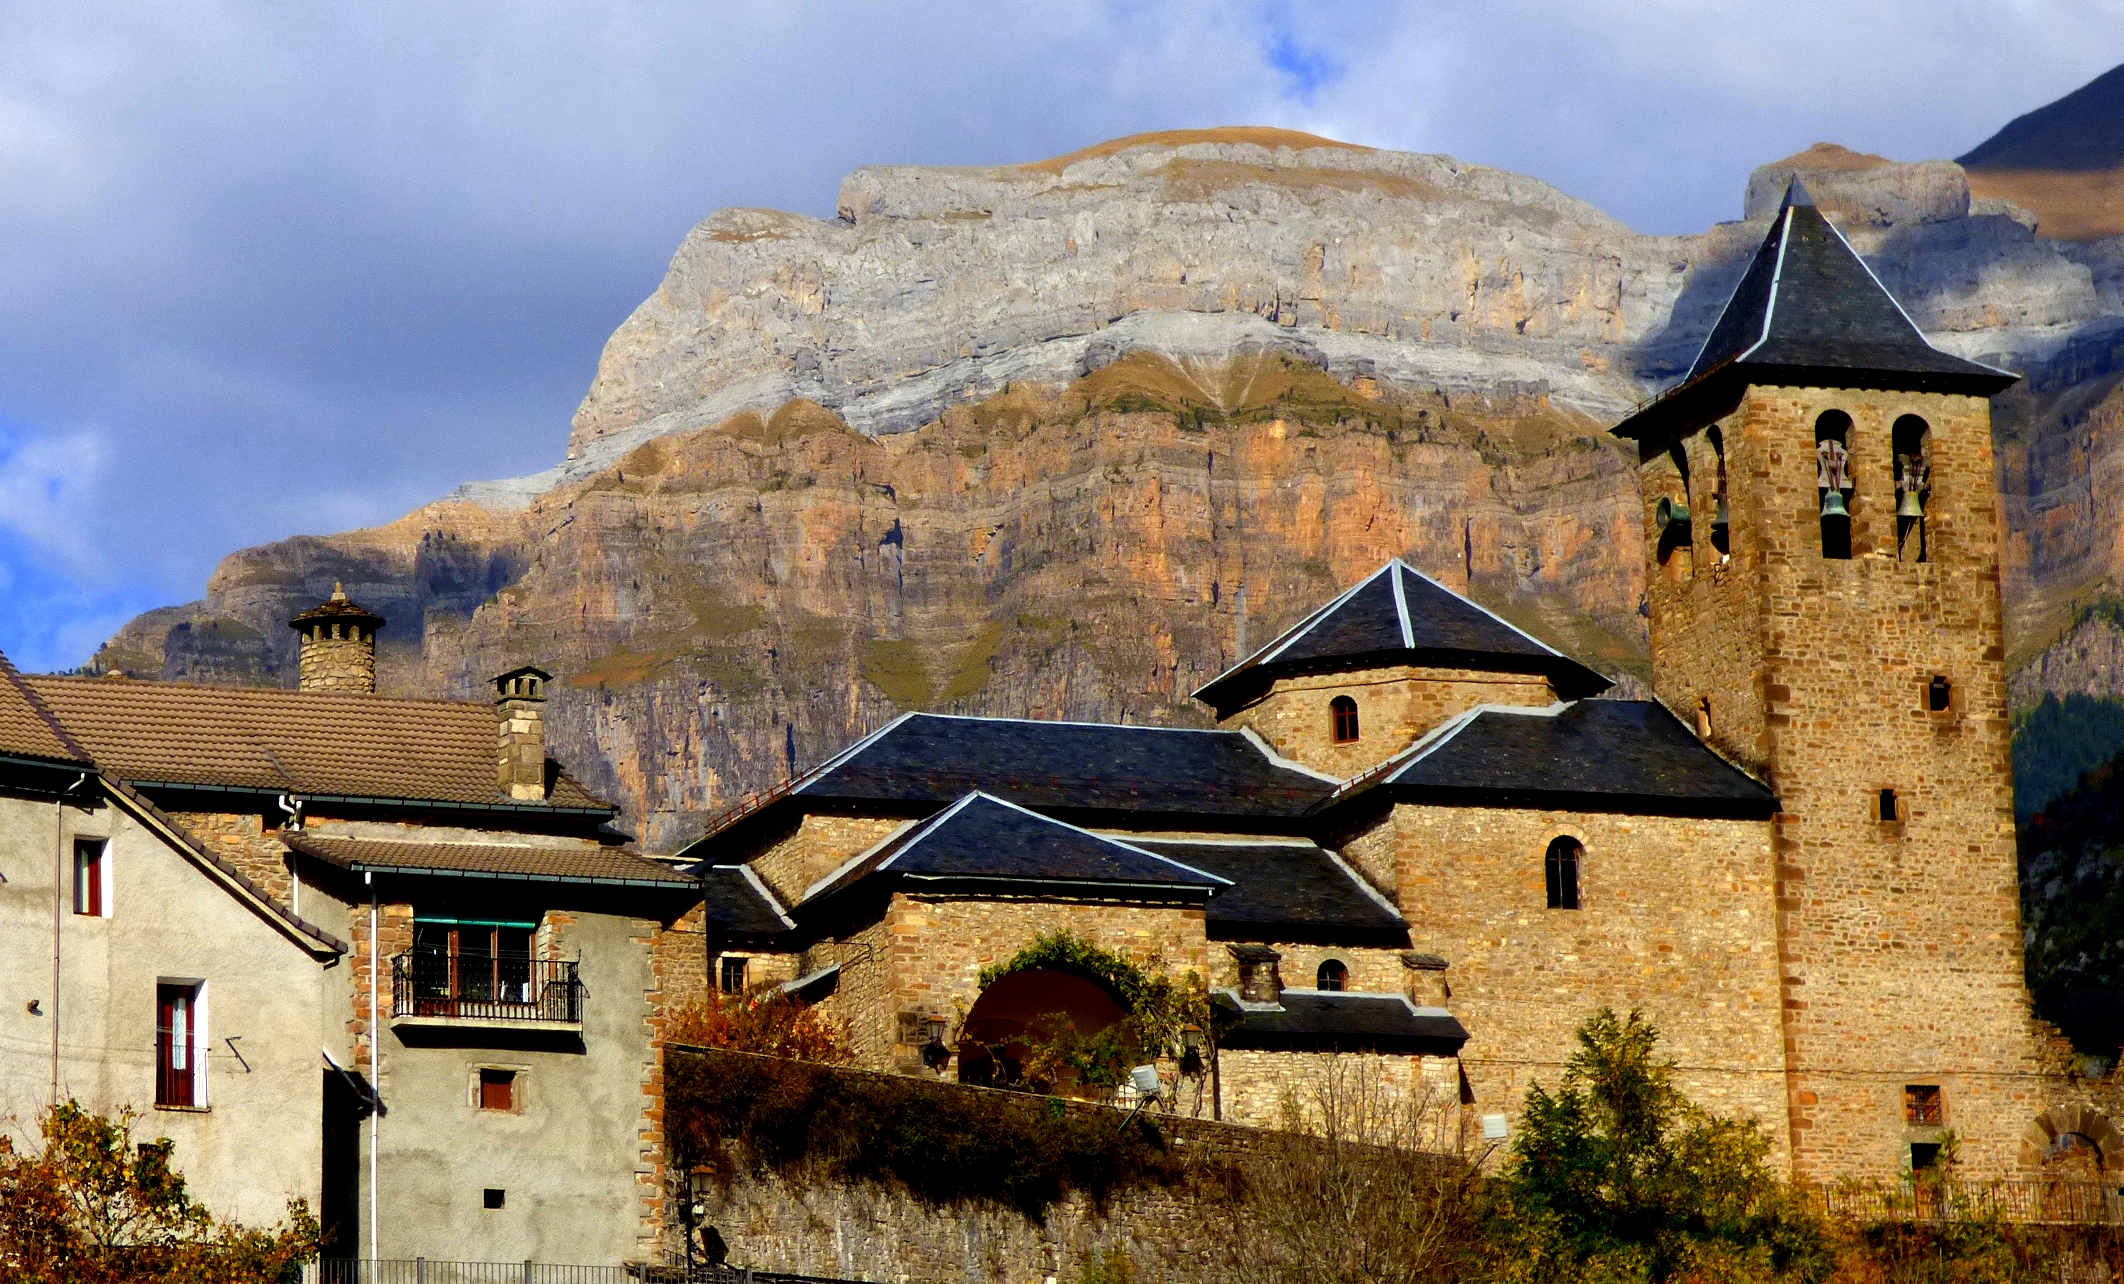
mountain, house, town, building, chateau, mountain range, village, cottage, autumn, castle, facade, contrast, yellow, colour, spain, monastery, panasonic, patterns, shapes, pyrenees, mountian, vividandstriking, rural area, basque, perdido, torla, human settlement